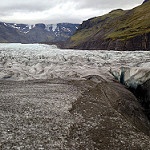
Label: glacier